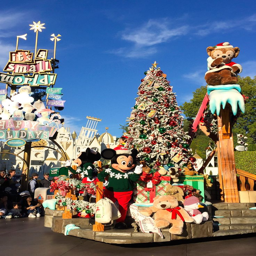
reasons to visit tourist attraction during media genre